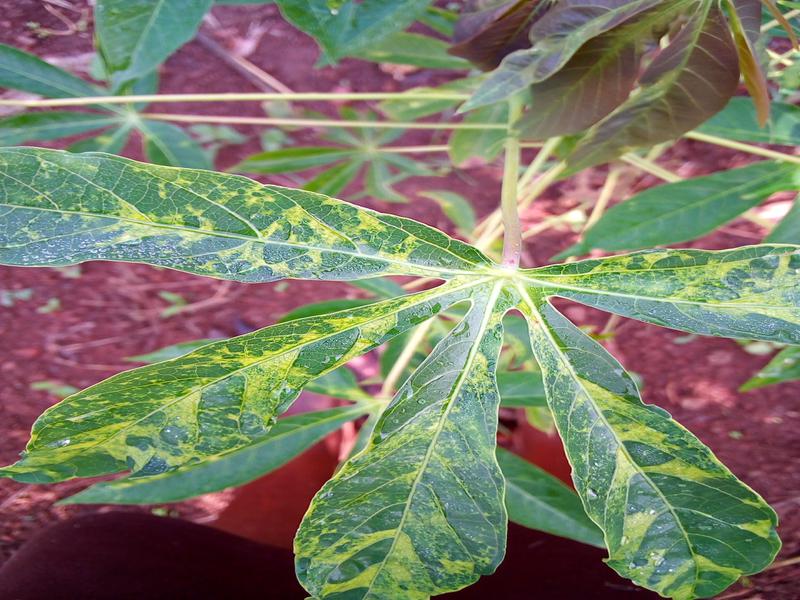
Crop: cassava
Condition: mosaic_disease